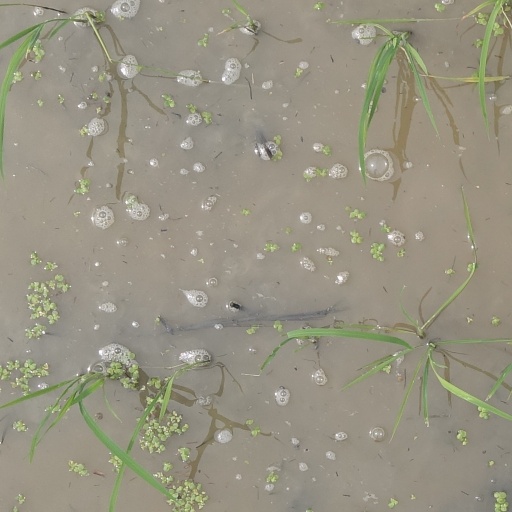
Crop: rice